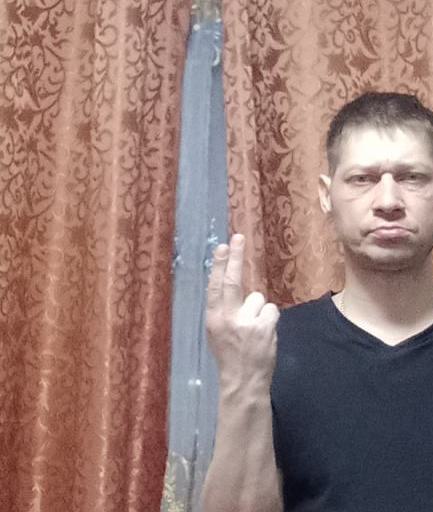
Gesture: two_up_inverted